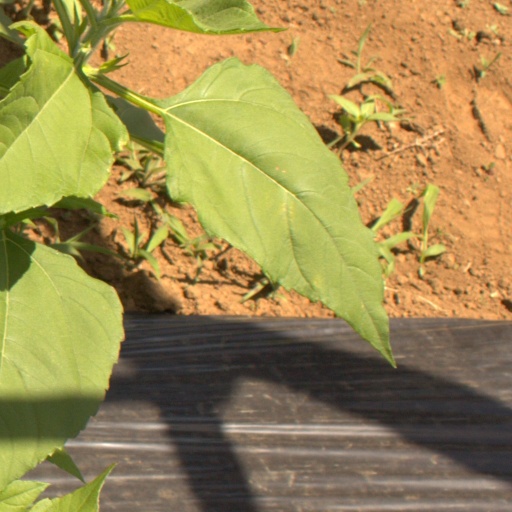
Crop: Jerusalem artichoke